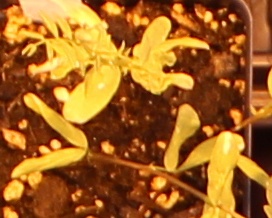
Label: Lentil